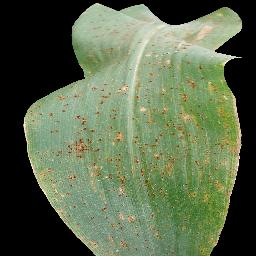
Label: Corn_(Maize)___Common_Rust